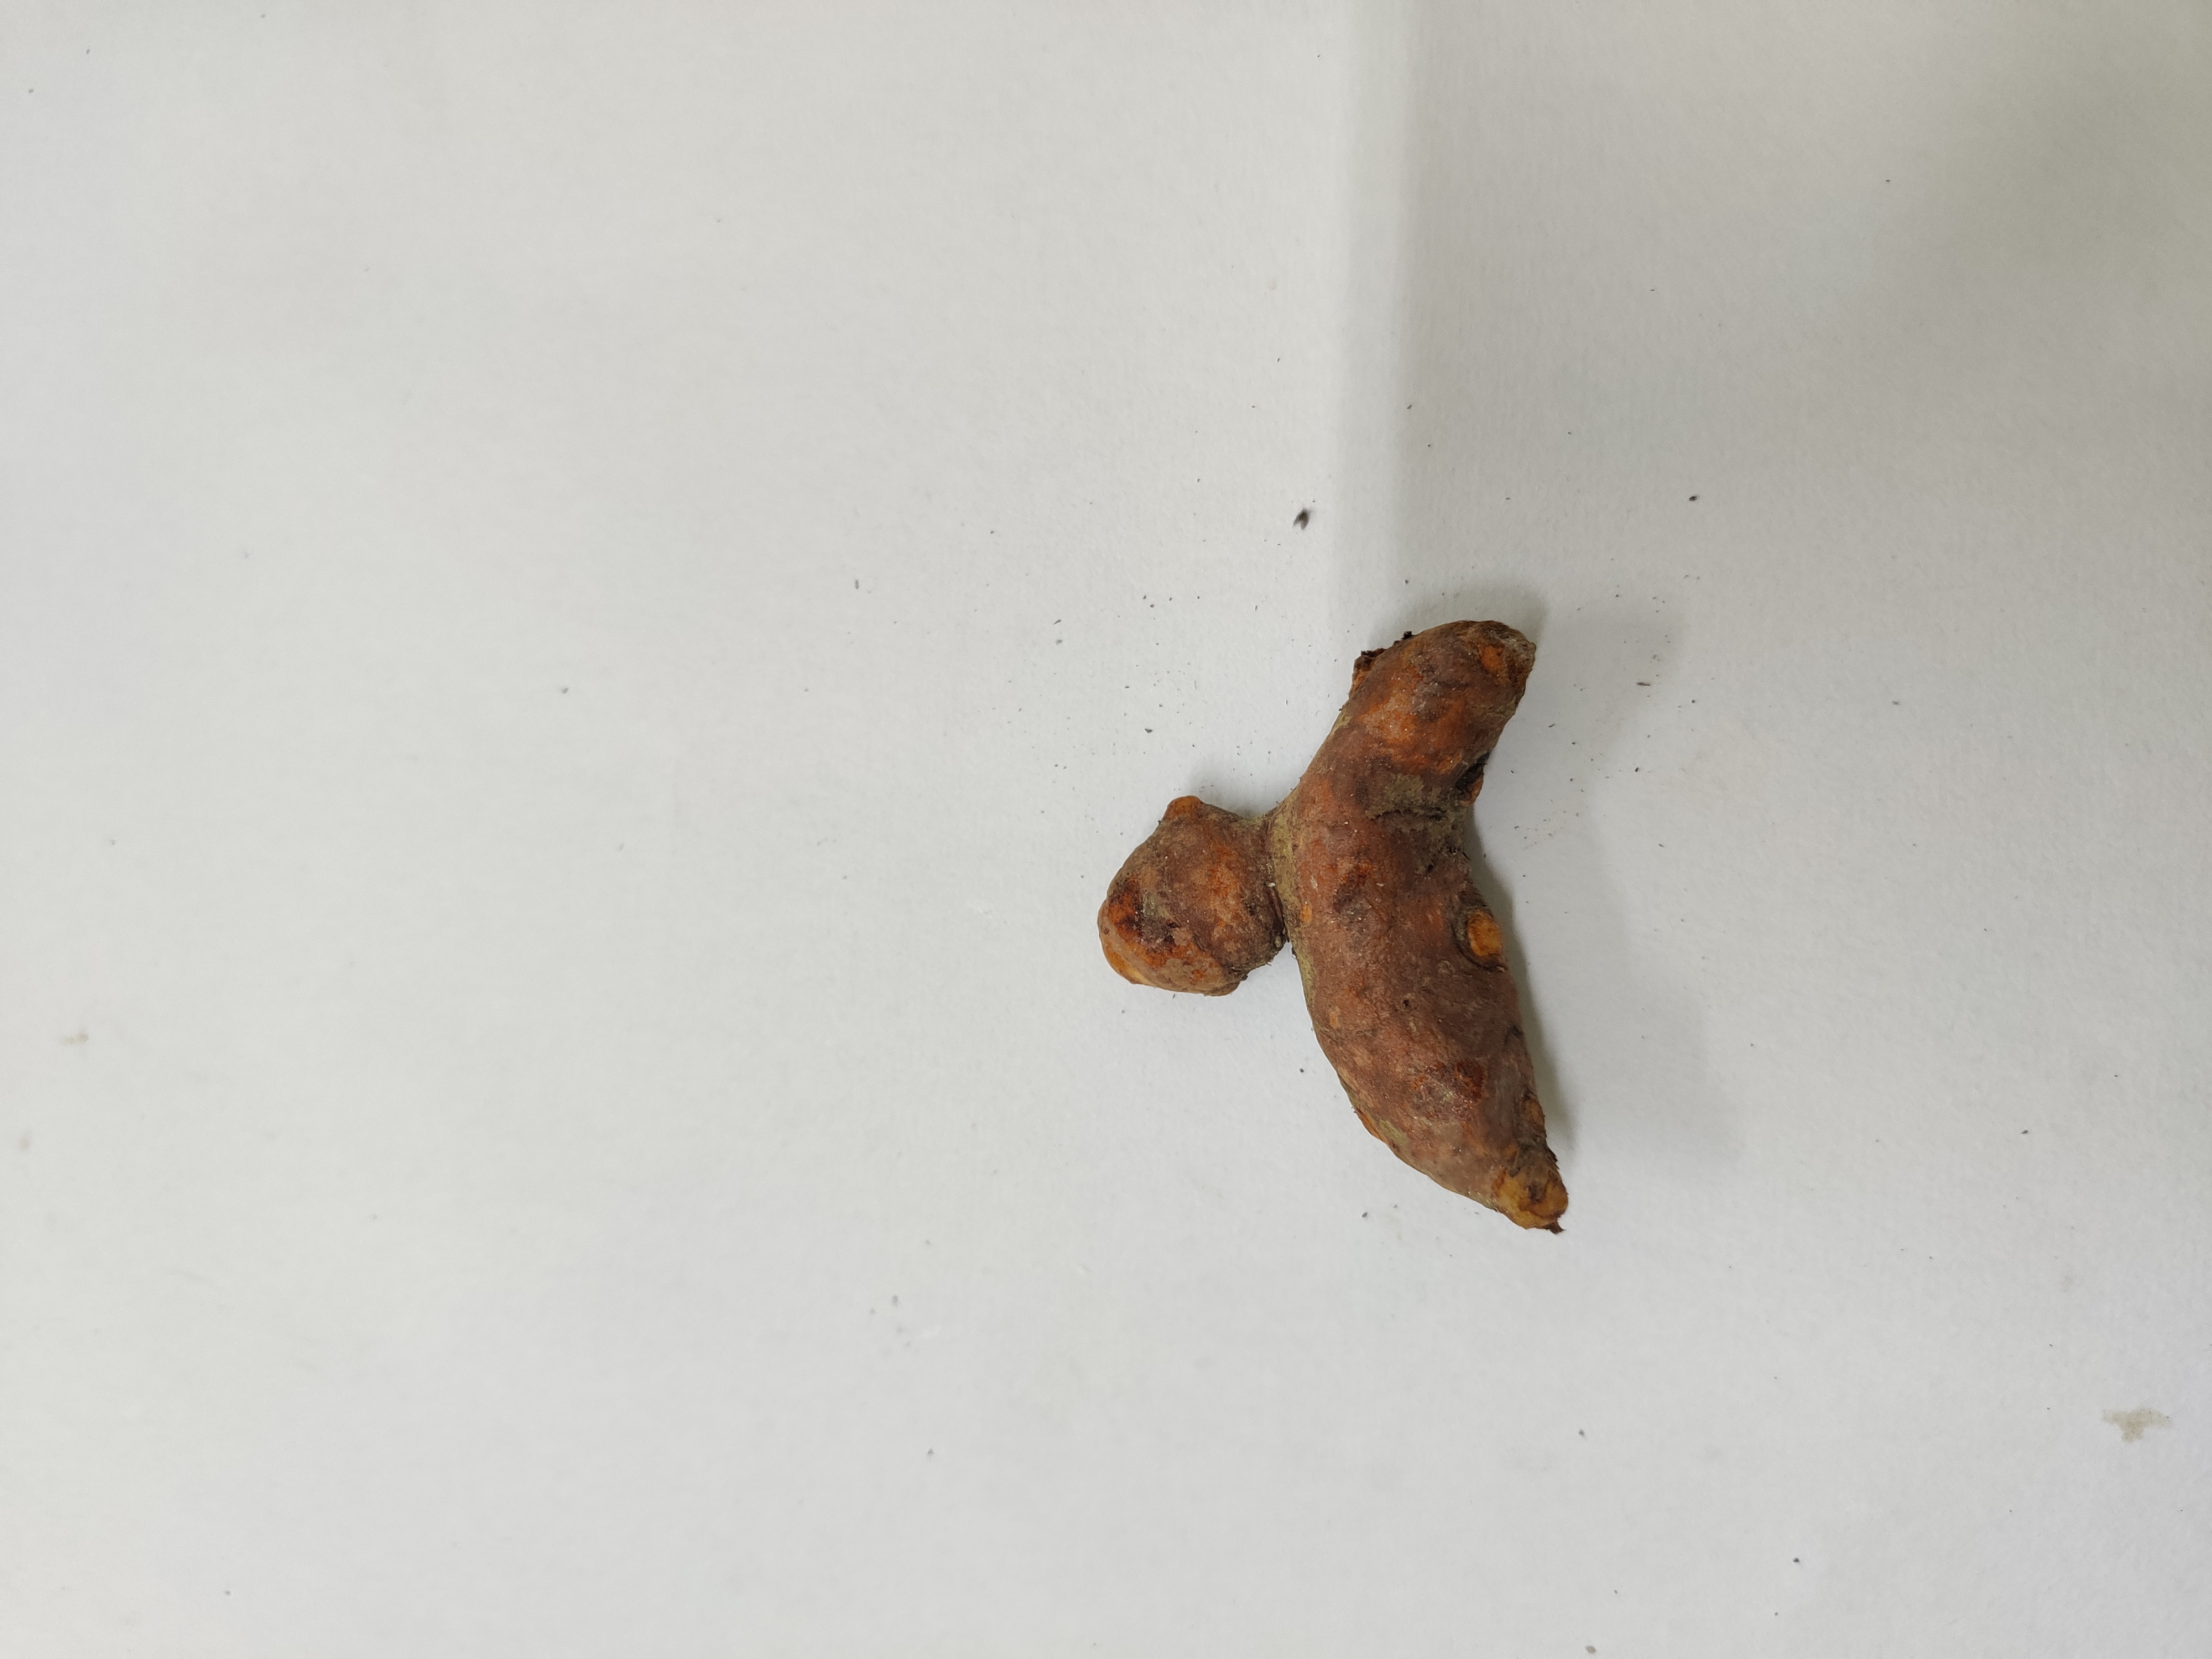
Crop: Turmeric
Condition: Damaged